Islam in Tatarstan

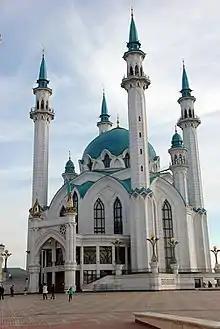
Qolşärif Mosque in Kazan

Islam in Tatarstan existed prior to the tenth century, but it saw major growth in 922, when Bulgar ruler Almış converted to Islam. This was followed by an increase in missionary activity in Volga Bulgaria. Islam remained the dominant religion through the Mongol invasion and subsequent Khanate of Kazan. In 1552, the region was finally conquered by Russia, bringing the Volga Tatars and Bashkirs on the Middle Volga into the tsardom. Under Russian rule, Islam was suppressed for many years, first during the Tsardom and Russian Empire, while also facing persecution during the Soviet era. Today, Islam is a major faith in Tatarstan, adhered to by 47.8–55 percent of the estimated 3.8 million population, making it one of the two dominant religions in the region, the other being Orthodox Christianity.